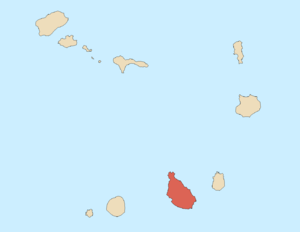
Santiago (Kap Verde)
Kort over Kap Verde, som viser Santiagos placering
Santiago, eller Santiagu på det lokale kreolsprog bádiu, er den største ø tilhørende Kap Verde og halvdelen af landets befolkning bor på denne ø.